Kim Dong-yeon (director)

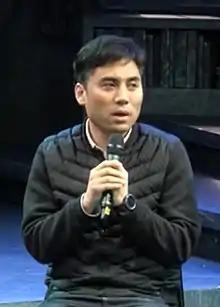
Kim Dong-yeon 2018

Kim Dong-yeon (born June 28, 1975), a South Korean playwright and theater director, is also known as the Blue Chip Director of Daehak-ro. He made his directorial debut in 2003 with the play "Fantasy Fairy Tale." One of his most famous works as a director is the South Korean musical "Maybe Happy Ending", which premiered in 2017. Kim is also recognized for his military musicals "The Shinheung Military Academy" (2018) and "Return" (2019). Additionally, he has directed the South Korean adaptations of stage plays such as "Human" (2010), "The Pride" (2014), "M. Butterfly" (2017), "Shakespeare R&J" (2018), and "Touching the Void" (2022).